2000 Brazilian Grand Prix

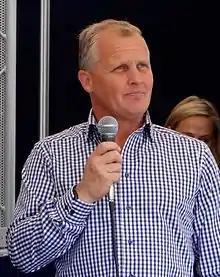
Johnny Herbert "(pictured in 2014)" criticised the resurfacing of the race track and voiced fears of a major accident occurring.

The 2000 Brazilian Grand Prix was the second of 17 races in the 2000 Formula One World Championship and the 29th Brazilian Grand Prix. On 26 March. it took place at the 15-turn Autódromo José Carlos Pace in the Brazilian city of São Paulo. It was the second of six non-European Grands Prix. The high-altitude, anti-clockwise track featured significant elevation changes, putting a heavy load of g-force on the left side of drivers' necks. Teams modified their cars to run at medium to high levels of downforce and dampers, springs and suspensions were tuned to adapt to the bumpy track surface. Bridgestone, Formula One's control tyre supplier, supplied teams with soft and medium dry compound tyres.